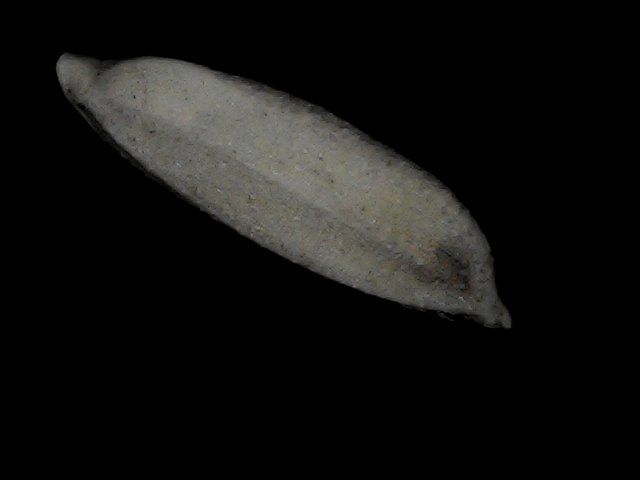
Rice variety: Bd72